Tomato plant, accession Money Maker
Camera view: bottom (45 deg); turntable rotation: 0 degrees
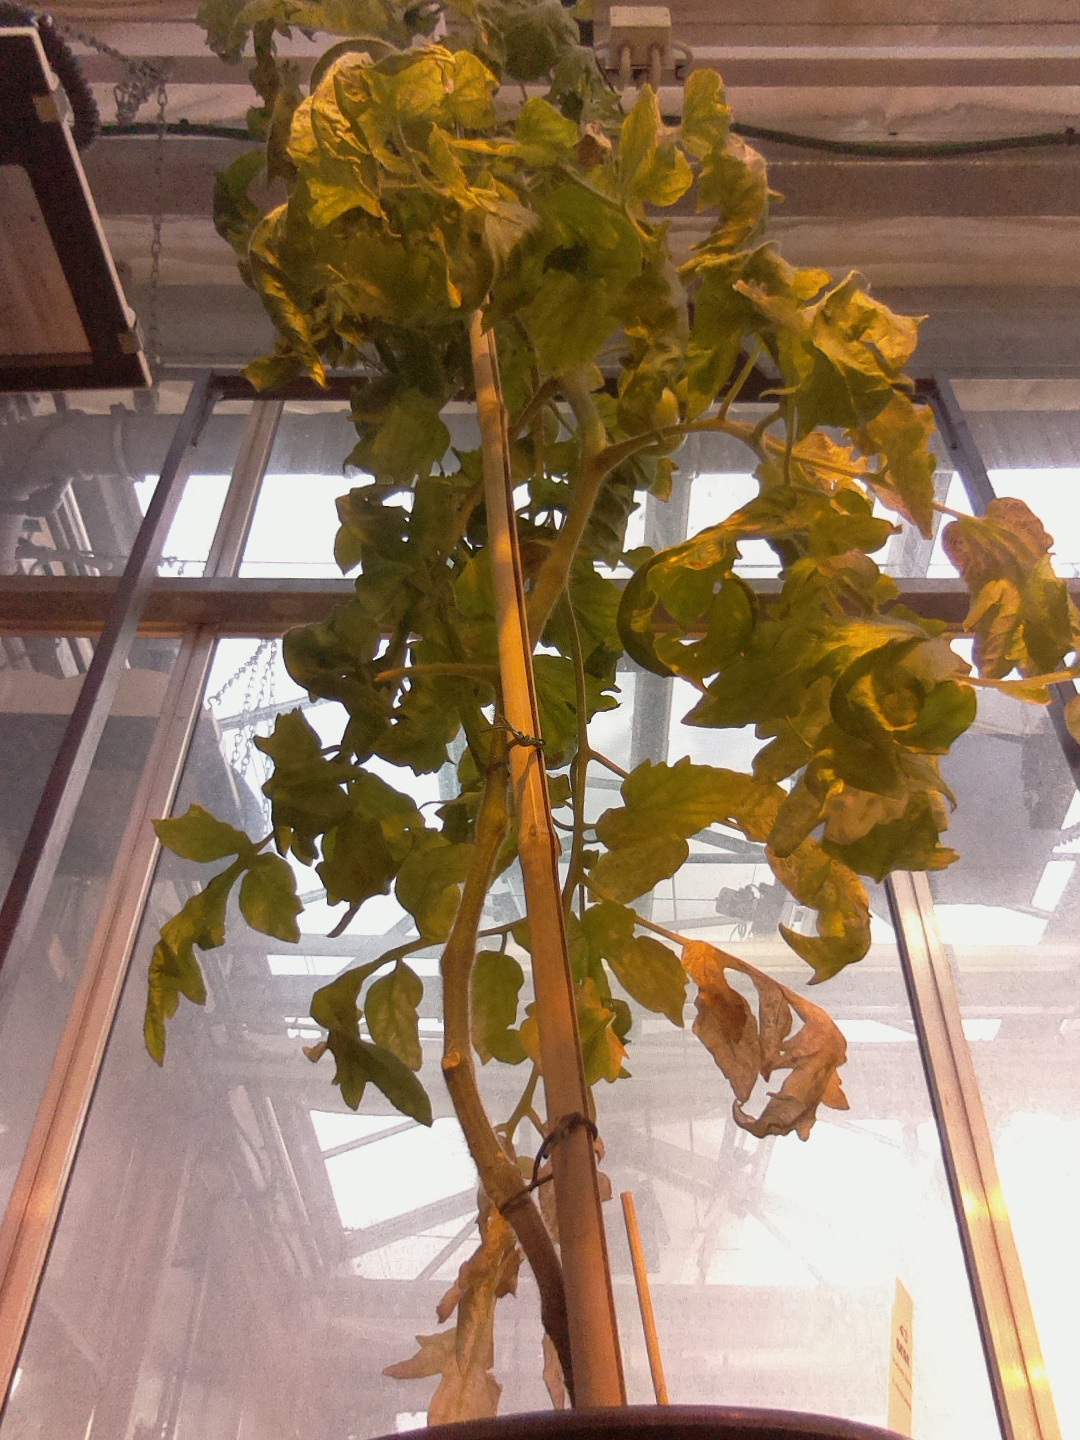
BBCH growth stage 77: 70%-80% of final fruit size